Chugun (pot)

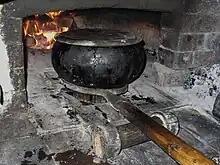
Handling a chugun with an "ukhvat"

Chugun (pronounced "chooGOON"; small one: chugunok) is a crock initially made of cast iron, hence its name: "chugun" in Russian means "cast iron". It has a special shape: narrow at the bottom quickly turning into a round bowl, that permits handling of it in the Russian stove with a special implement called , a long wooden handle ending with the two-pronged metal "grabber". Later "chuguns" were made of aluminium as well. This kind of ware had become widespread in Russia since the break of the 19th and 20th centuries.